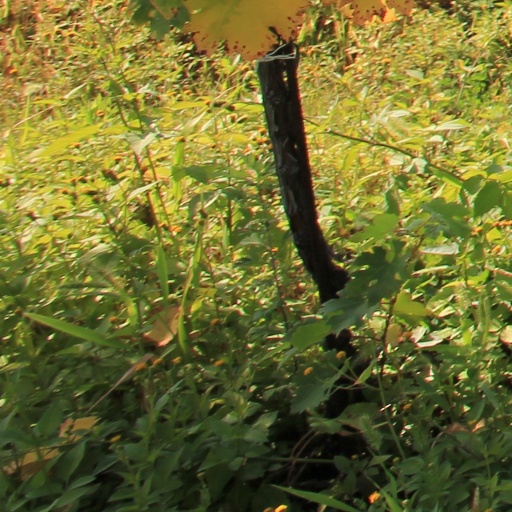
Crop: grape